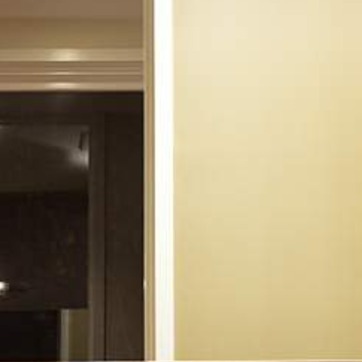
Material: mirror